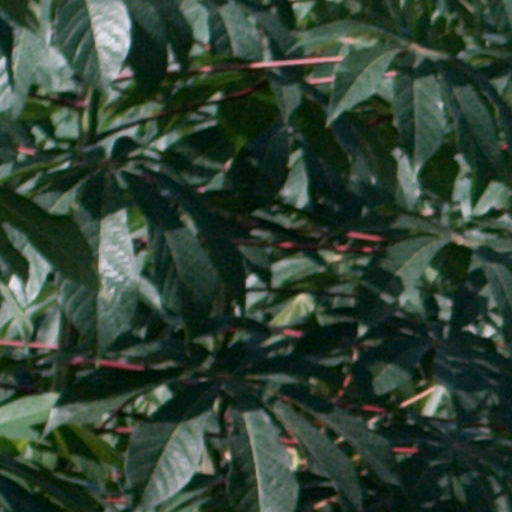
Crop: cassava